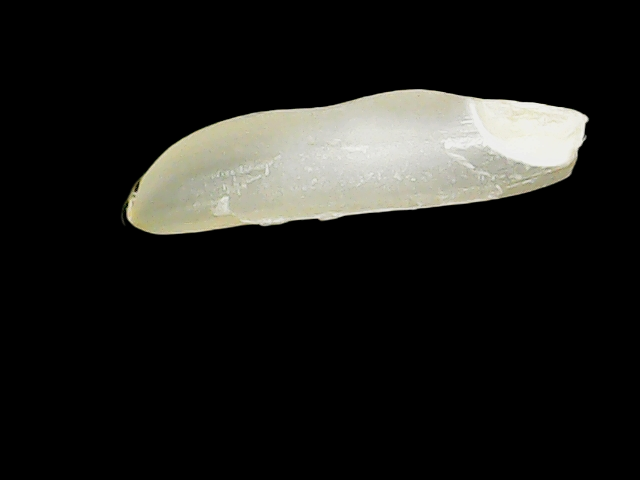
Rice variety: Binadhan25